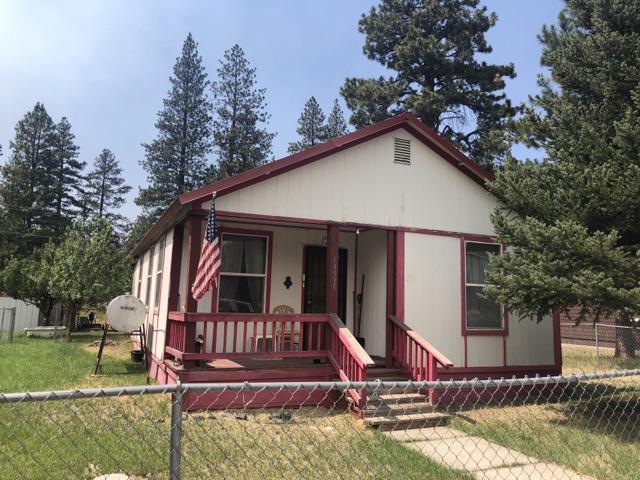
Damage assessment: no_damage